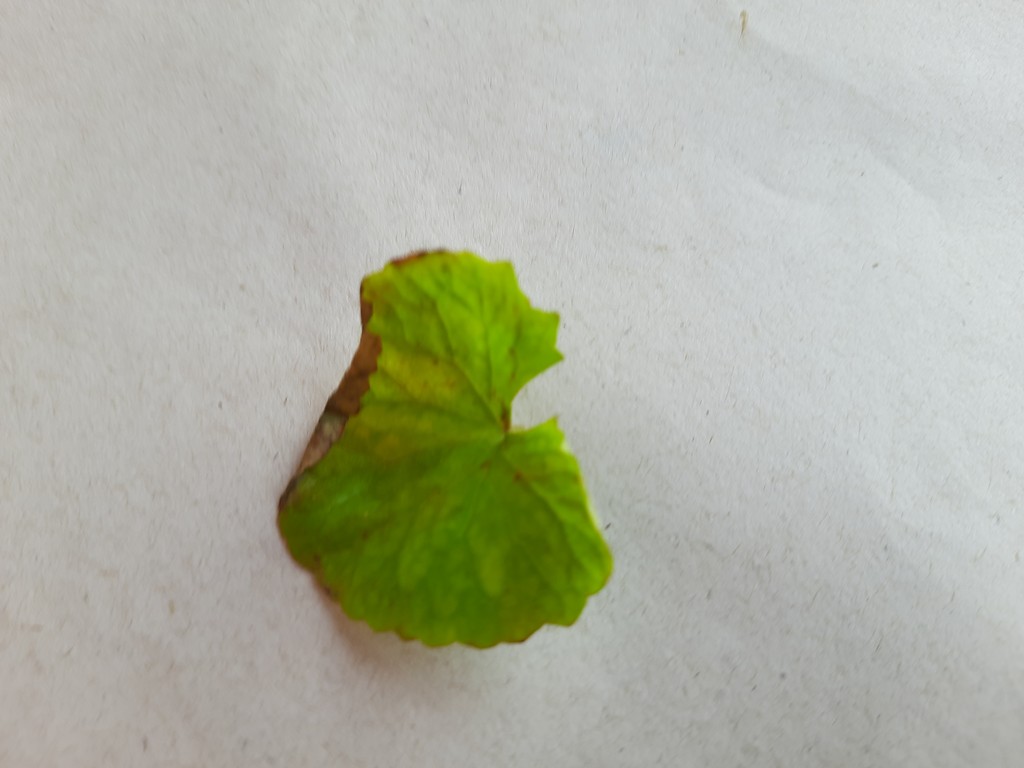
Label: Unhealthy